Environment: real
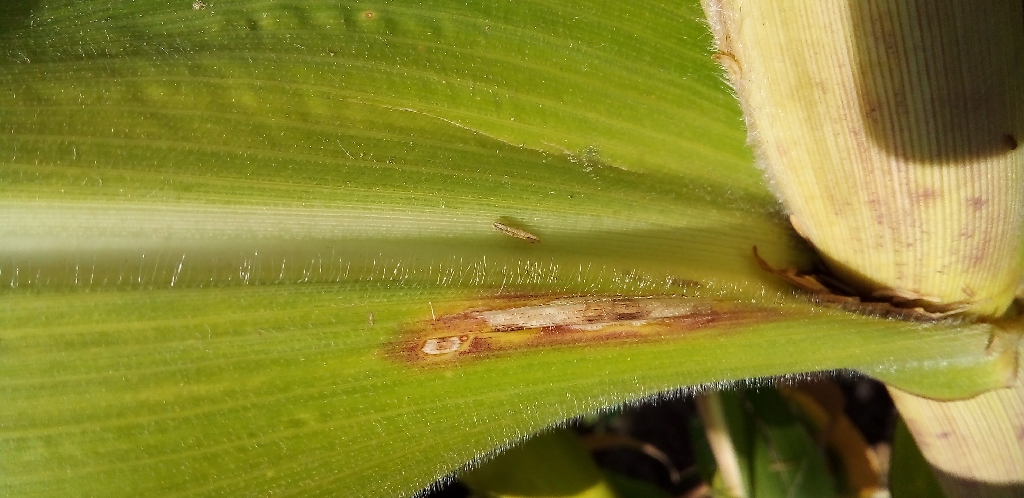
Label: northern_corn_leaf_blight